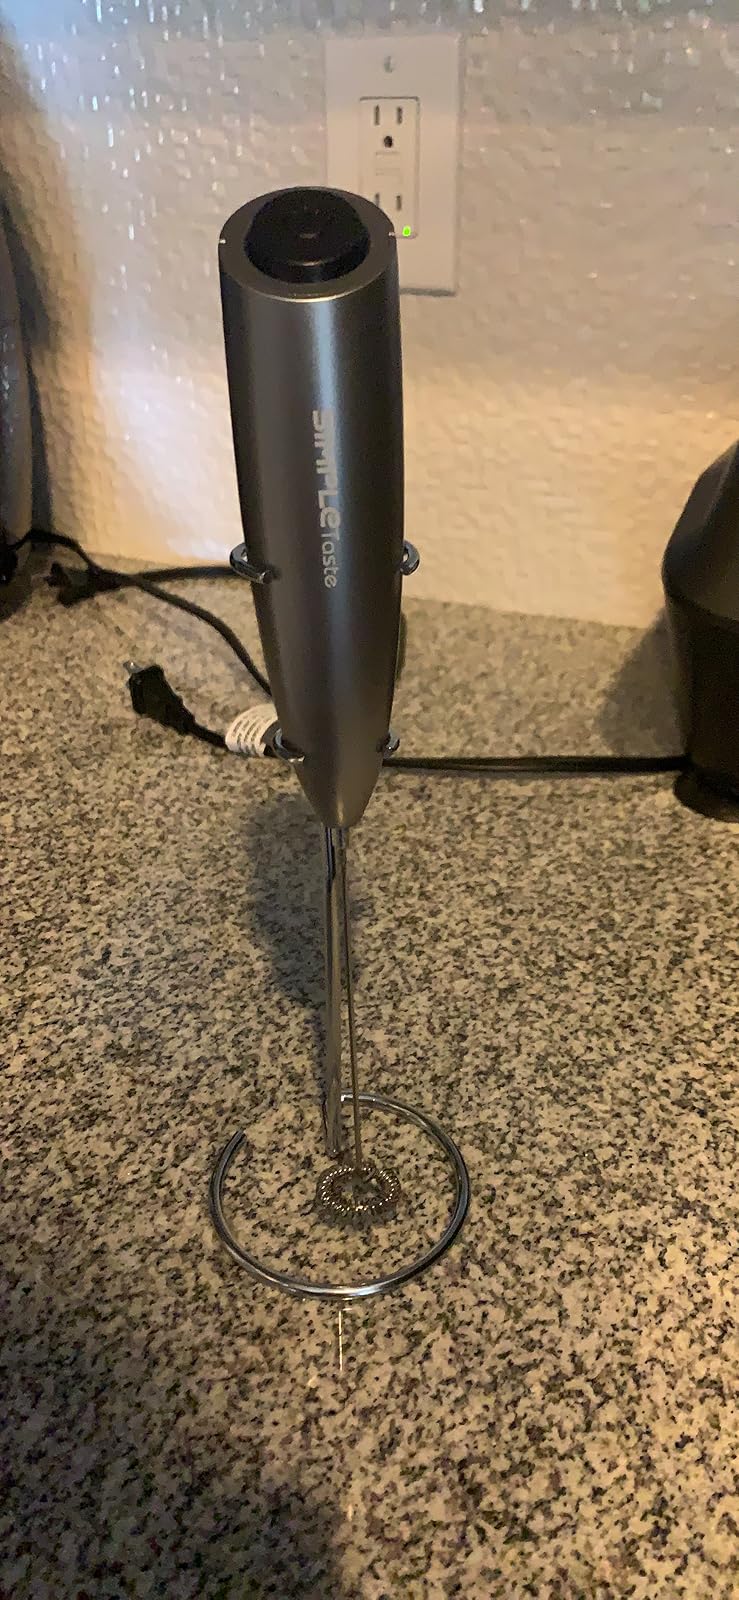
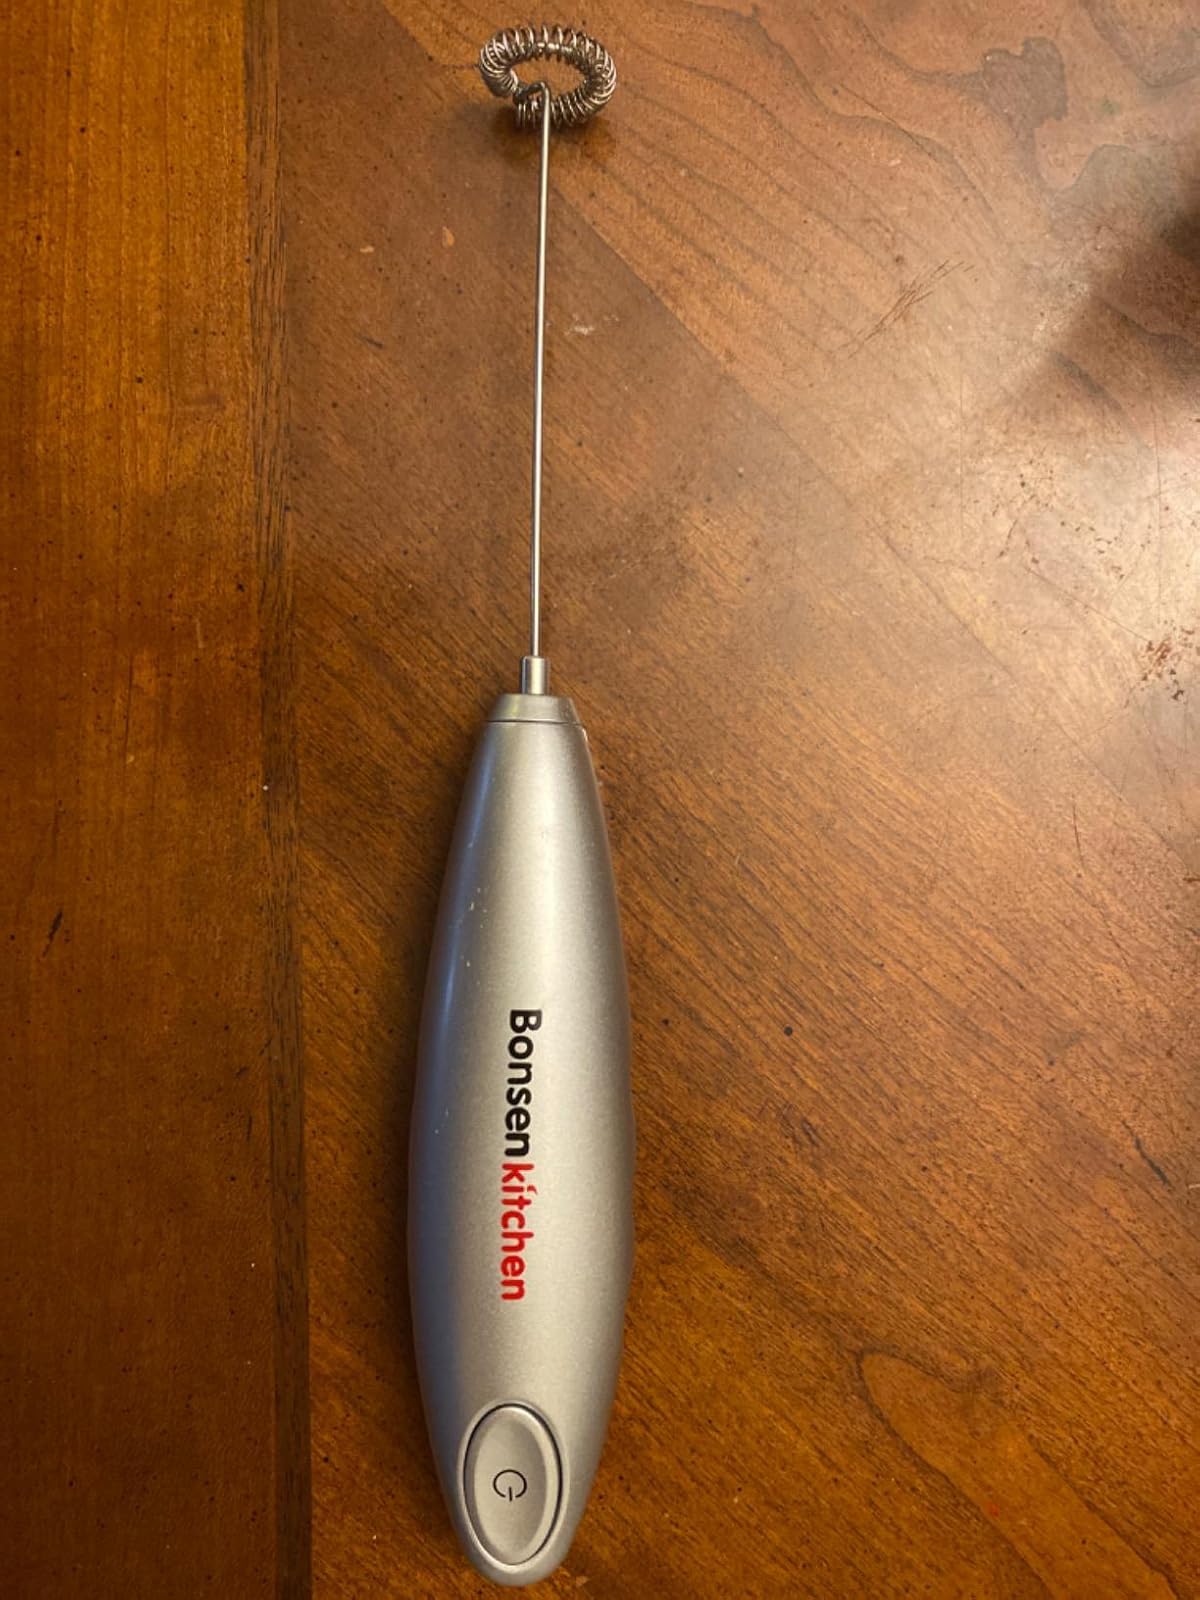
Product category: items_mixer
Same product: no